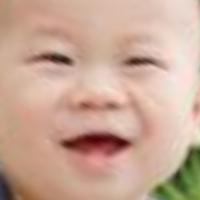
Age group: age 01-10